William Howe, 5th Viscount Howe

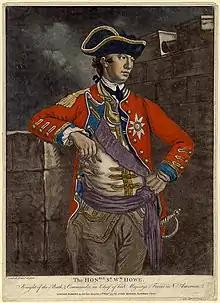
A 1777 mezzotint of Howe

When the campaign season opened in May 1777, General Washington moved most of his army from its winter quarters in Morristown, New Jersey to a strongly fortified position in the Watchung Mountains. In June 1777, Howe began a series of odd moves in New Jersey, apparently in an attempt to draw Washington and his army out of that position onto terrain more favourable for a general engagement. His motives for this are uncertain; historian John Buchanan argues that Howe was determined to attempt to draw Washington into a major engagement while both were in northern New Jersey, writing that "Washington's shift in position had whetted Howe's appetite for a major action when, if everything went right, he would finally accomplish what he and his brother's policies had denied him the previous year: the destruction of the Continental Army", but that Howe's underlying campaign goal for the season was Philadelphia. One British major wrote that "[t]he report circulated by those in power is that it was thought necessary to march to Hilsborough to "offer Washington battle."" Americans like Henry Knox were perplexed but also concluded that was its purpose: "It was unaccountable that [the British] should stop short when they had gone only nine miles ... In the course of a day or two [we] discovered that they ... had come out with an intention of drawing us into the plain." Washington had intelligence that Howe had moved without taking the heavy river-crossing equipment, and was apparently not fooled at all.